Megalograptus

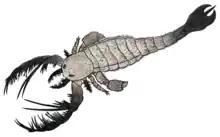
"Megalograptus ohioensis" reconstructed with bristles and the colors it has been determined to have possessed in life

In the 1964 description of "M. ohioensis", "M. shideleri" and "M. williamsae", Kenneth E. Caster and Erik N. Kjellesvig-Waering made inferences of the life coloration of the species based on a collection of well-preserved specimens. In some fossils of "M. shideleri", the fossils retained their original coloration, with no replacement having taken place (meaning that mineralization during fossilization did not distort the original color scheme of the fossils). "M. shideleri" was brown, with scales varying in color from dark brown to black and the integument (the scales) was a lighter brown color. A similar, but darker, brown and black color scheme has been inferred for "M. ohioensis", and its fossils being better preserved allows for more detailed examination. "M. williamsae" also had a similar color scheme, with its tergites indicating black scales against light brown integument. The colors of "Megalograptus" inferred by Caster and Kjellesvig-Waering are similar to those inferred by Kjellesvig-Waering of "Carcinosoma newlini", another eurypterid also inferred to have been brown and black, in 1958.